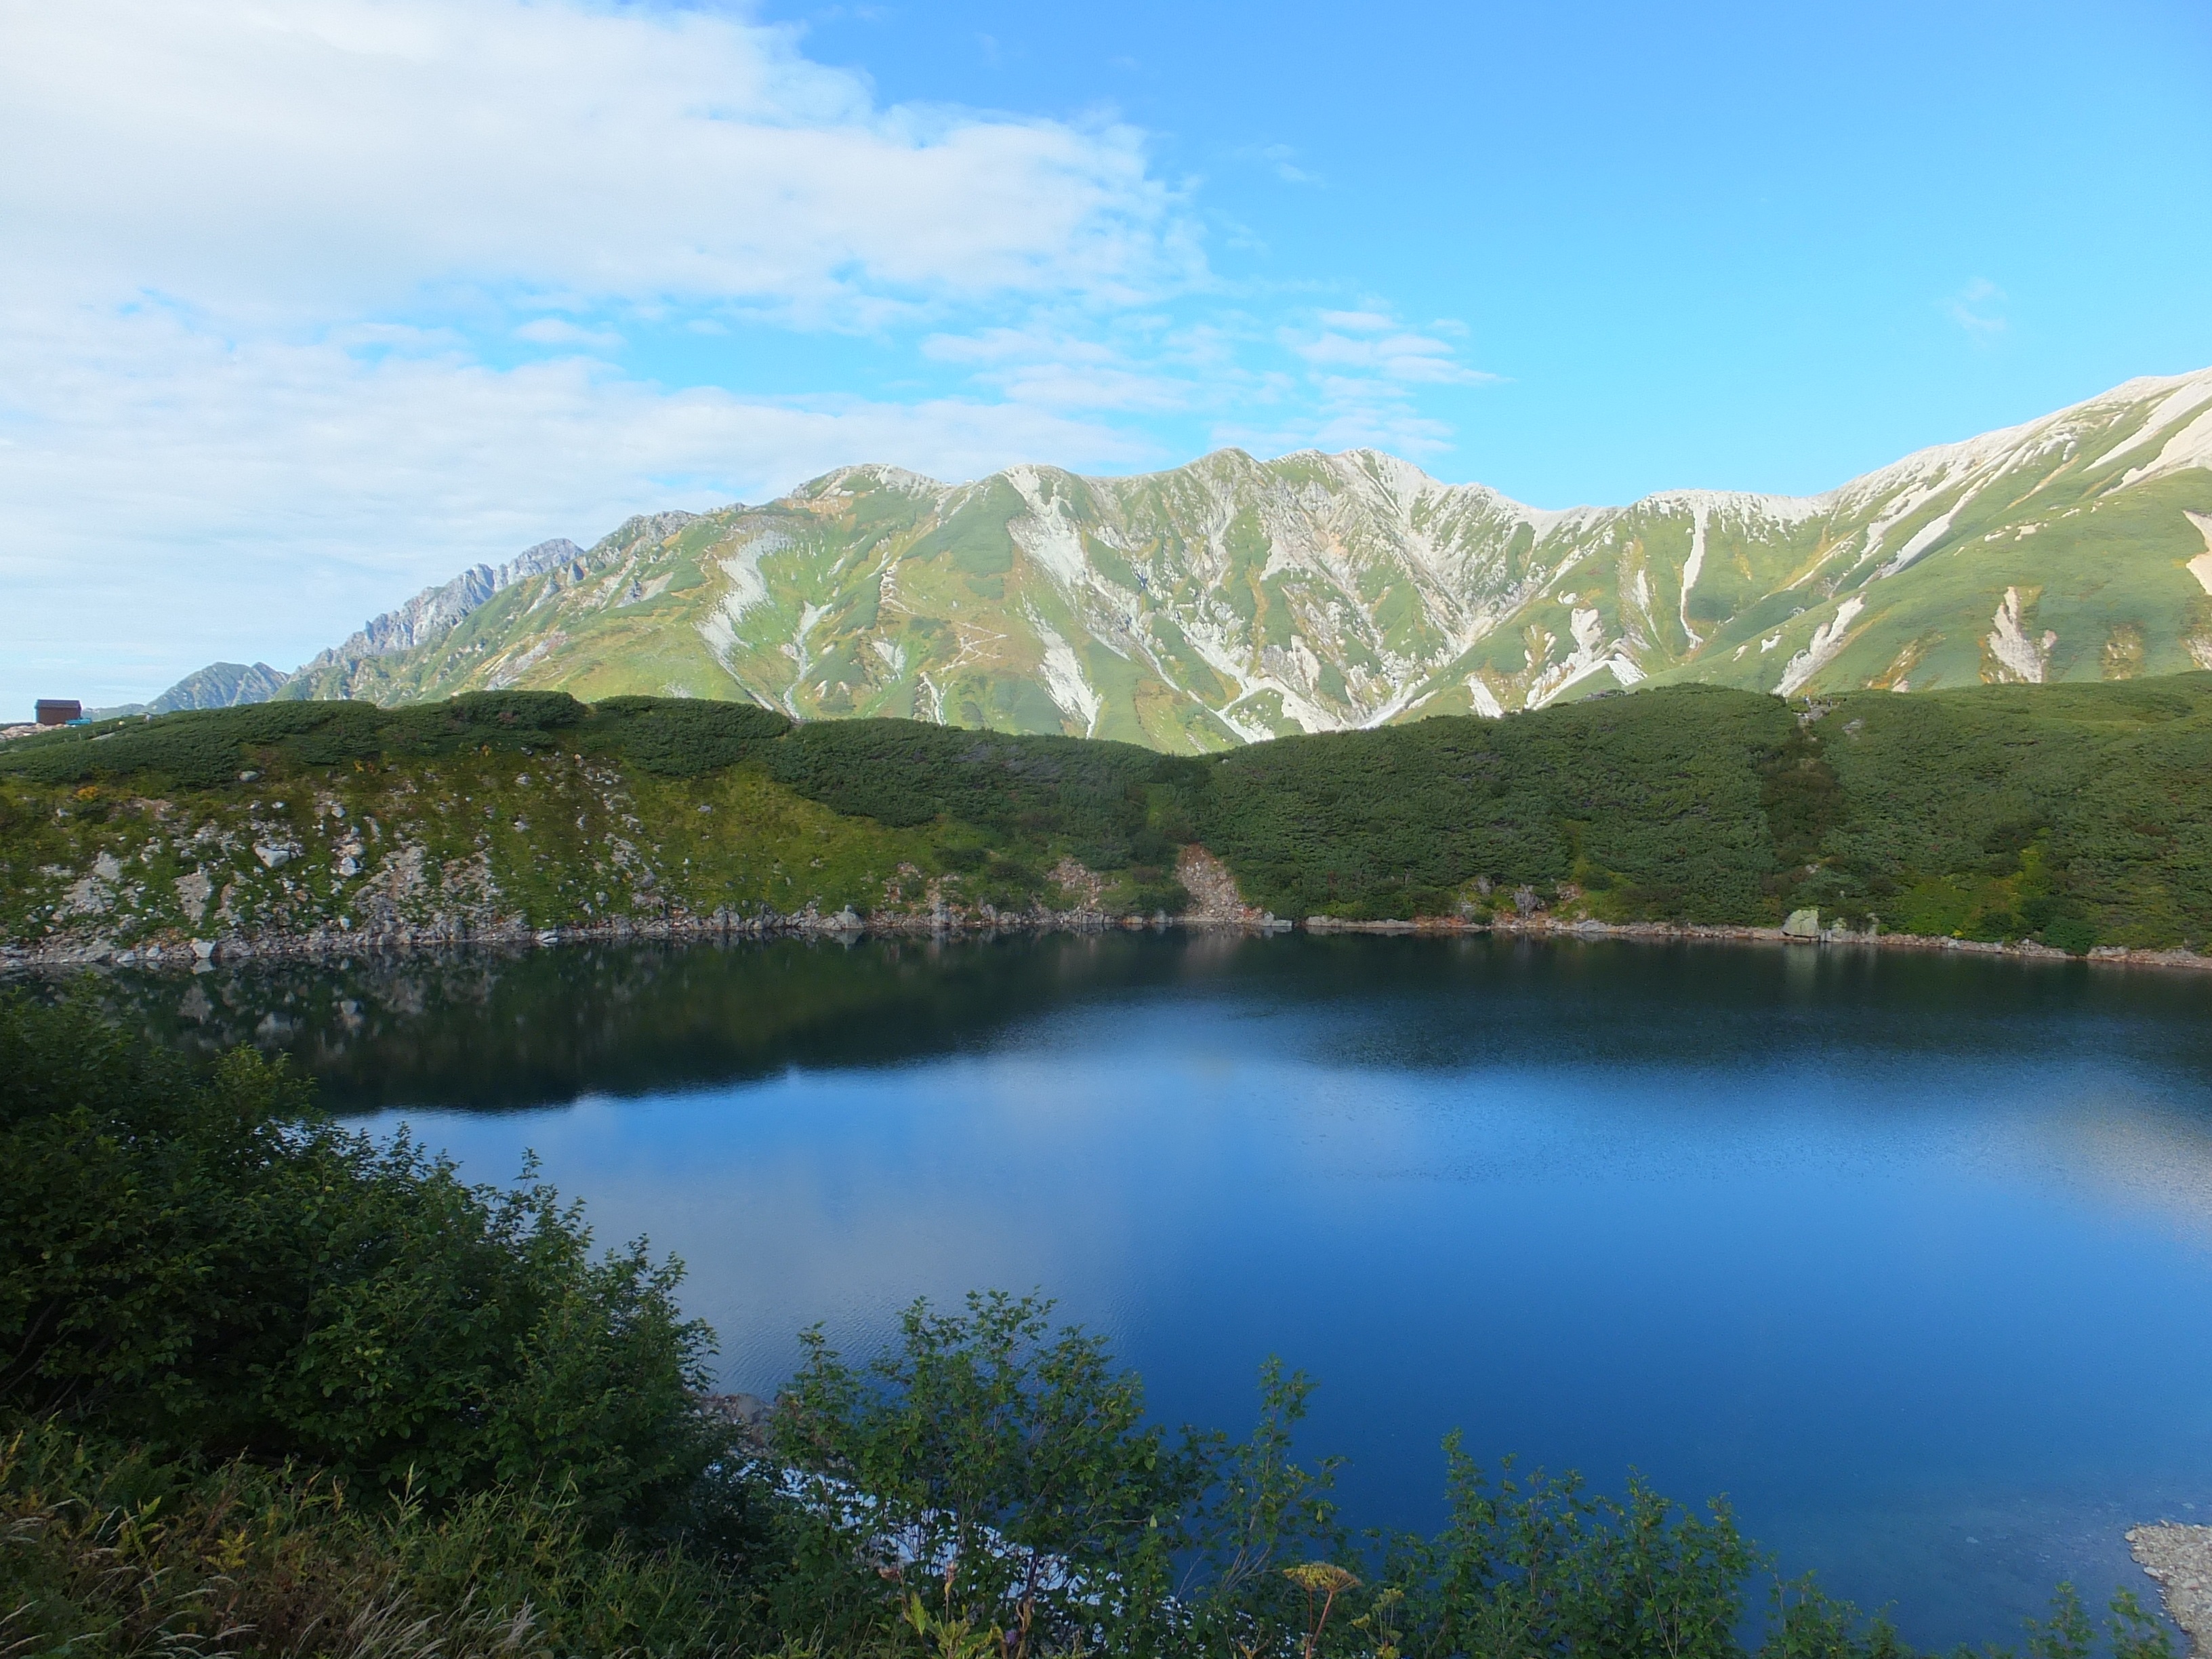
landscape, wilderness, mountain, meadow, hill, lake, valley, mountain range, pond, reflection, fjord, reservoir, highland, ridge, body of water, alps, plateau, fell, loch, crater lake, ecosystem, tarn, tateyama, early autumn, mountainous landforms, mikurigaike